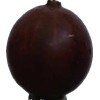
Label: gooseberry